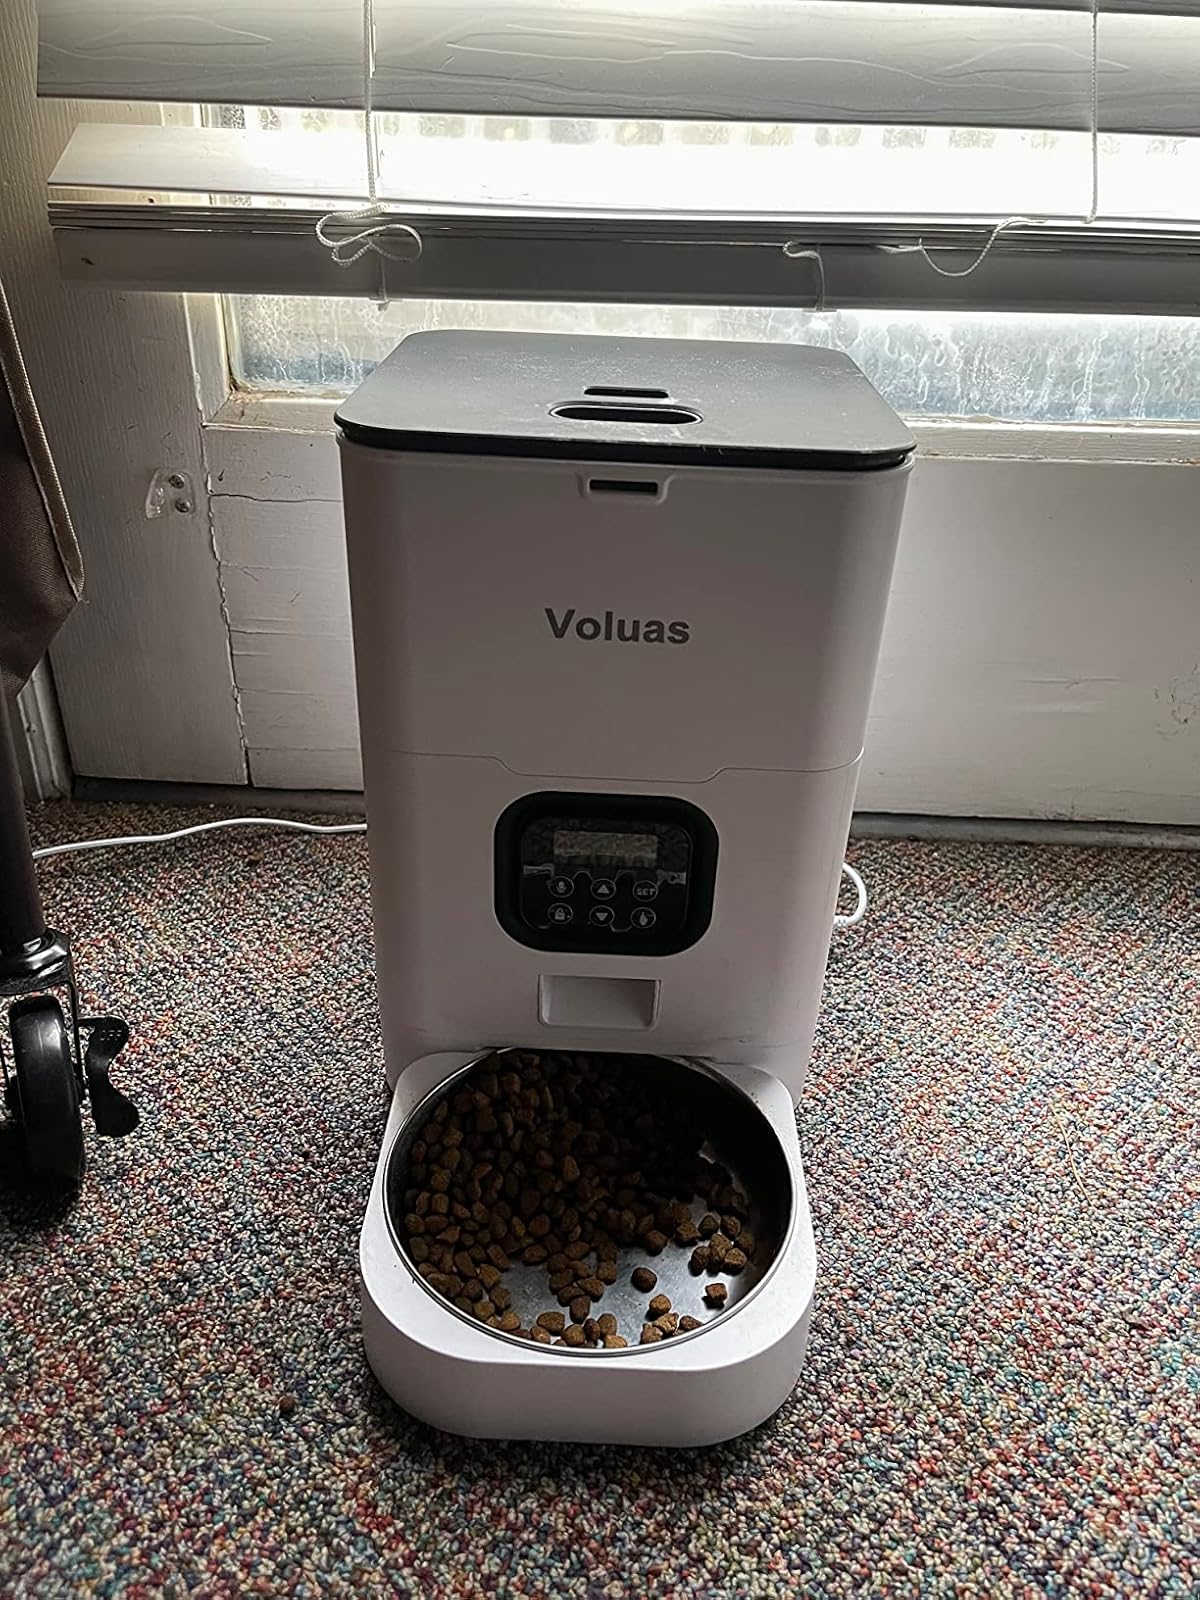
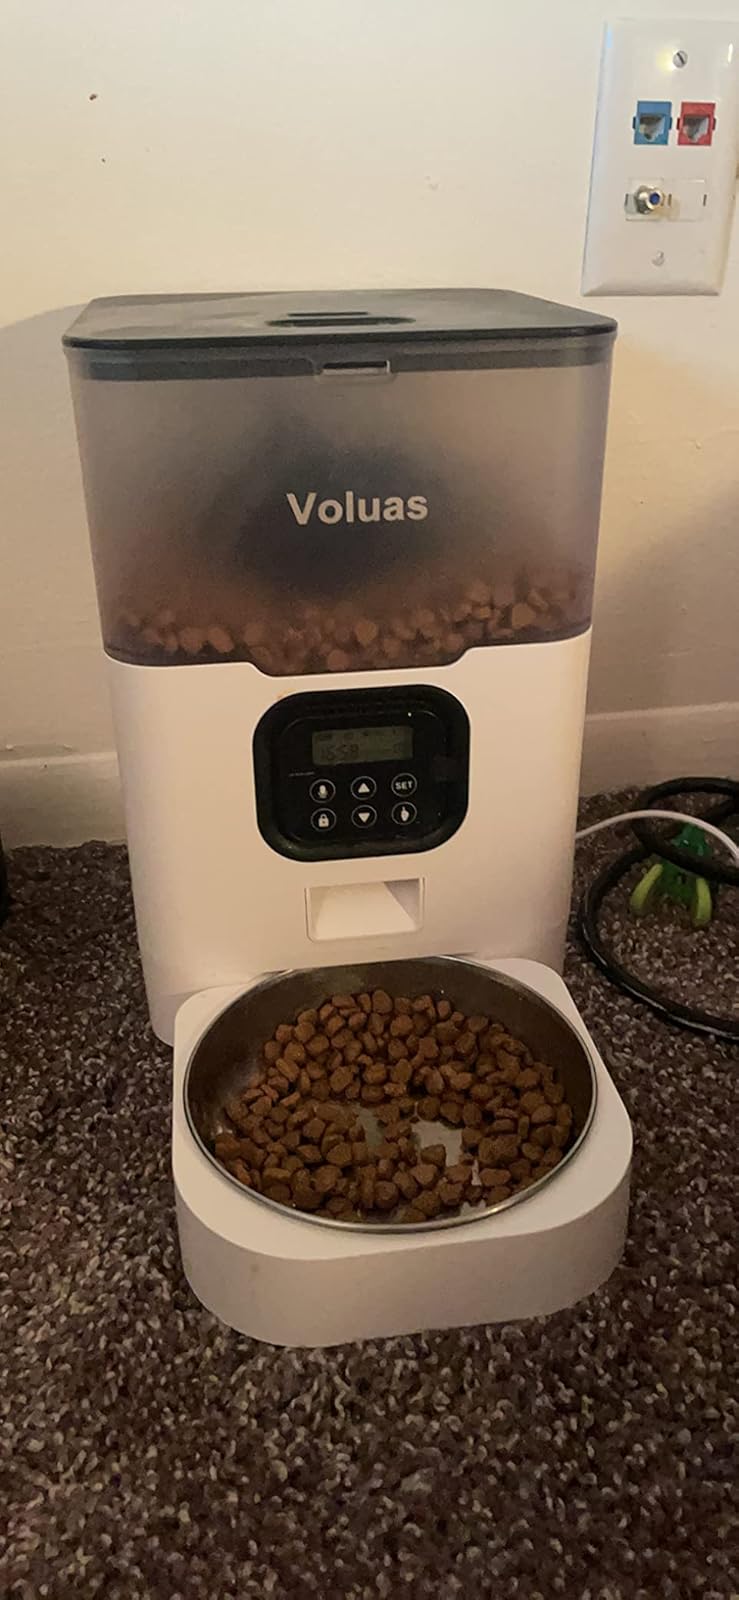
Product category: items_feeder
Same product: no